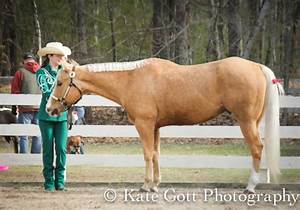
Label: cavallo